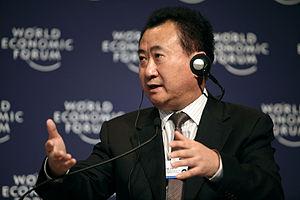
Wang Jianlin, né le 24 octobre 1954 à Mianyang, est un homme d'affaires chinois, propriétaire du conglomérat Dalian Wanda Group fondé en 1988.